Perch Garage murders

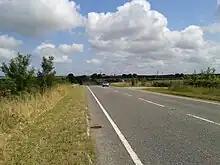
The A39 road (Atlantic Highway) near where the Perch Garage once stood

On 6 November 2003, Cornish couple Carol and Graham Fisher were found murdered at their home and business they ran near Wadebridge in Cornwall. It has been described as one of Cornwall's most notorious murders.